Mendicant monasteries in Mexico

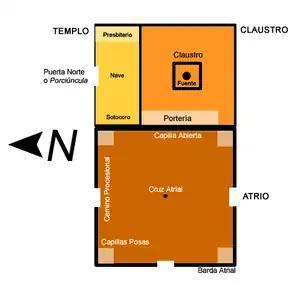
Diagram of the parts of a complex-monastery of the 16th century in New Spain. The orientation of the buildings was always with the altar pointing east (Templo is church, claustro is cloister and atrio is atrium).

The construction and arrangement of the buildings were designed with the intention of returning to the ideals of the primitive Church, incorporating solutions and spaces specifically created to uphold the "Regula" of St. Benedict of Nursia.